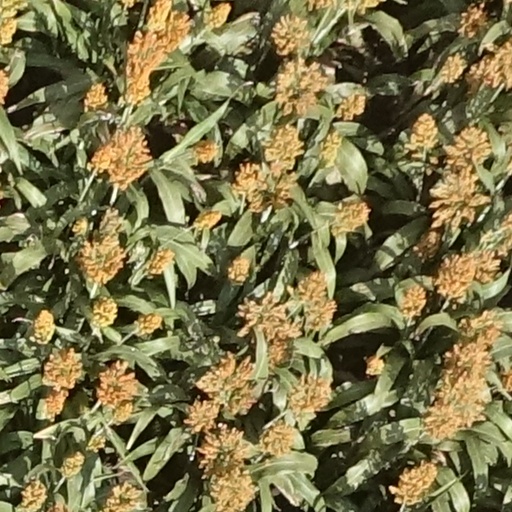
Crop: sorghum